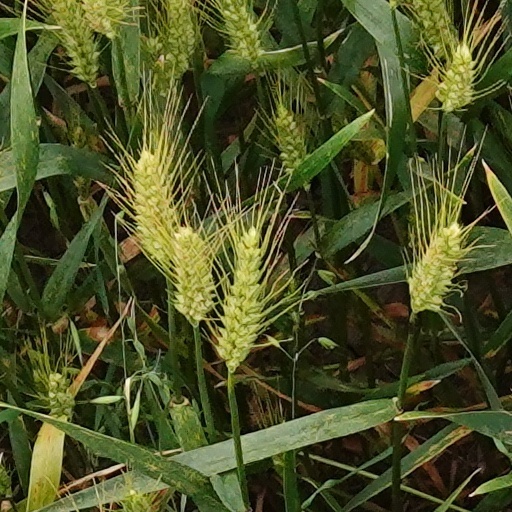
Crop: wheat